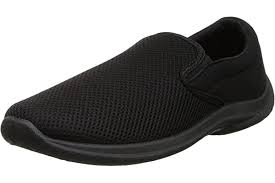
Label: Sneaker